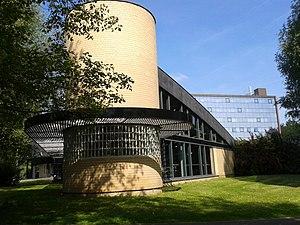
École Centrale de Lille
L’École centrale de Lille est l'une des cinq plus anciennes écoles d'ingénieurs de France dont les anciens élèves sont cofondateurs de la fédération des associations et sociétés françaises d'ingénieurs diplômés, parmi les 205 écoles d'ingénieurs françaises accréditées au 1ᵉʳ septembre 2019 à délivrer un diplôme d'ingénieur.